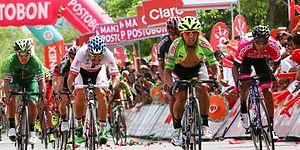
Le sprint d'arrivée de la septième étape du Clásico RCN 2016.
"Le Clásico RCN Claro 2016 ""La Carrera de La Paz"" est la cinquante-sixième édition du Clásico RCN. Elle se dispute du 23 septembre au 1ᵉʳ octobre 2016, en Colombie.